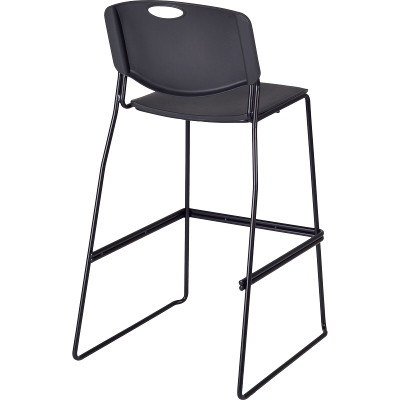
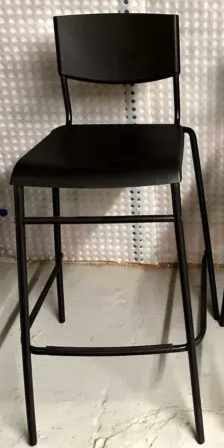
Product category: stool
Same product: no